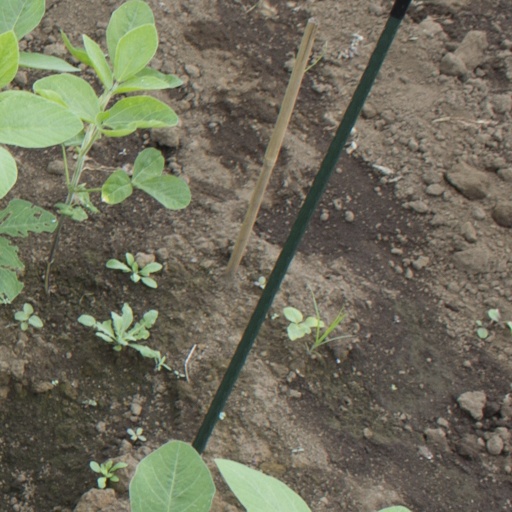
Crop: soybean